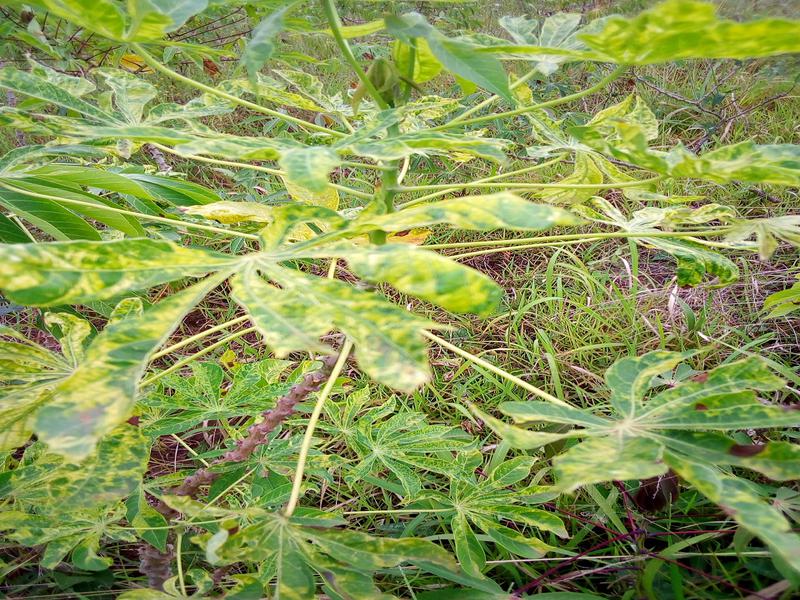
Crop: cassava
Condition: mosaic_disease